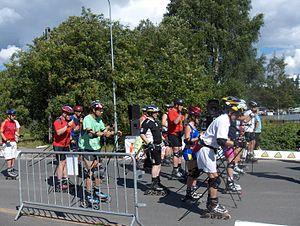
Le rollerski, encore appelé ski à roulettes ou ski-roues, est une discipline du ski qui se pratique. toute l'année sur le goudron, sur la route, sur les nombreuses voies vertes ou sur des pistes appropriées.